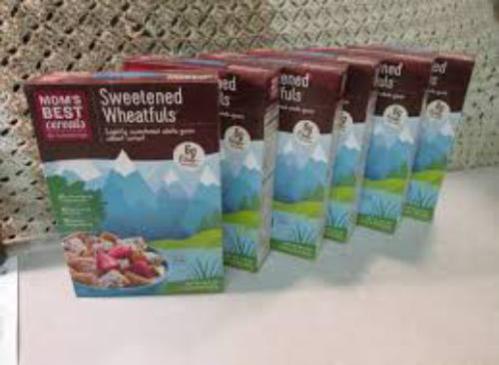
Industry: Food